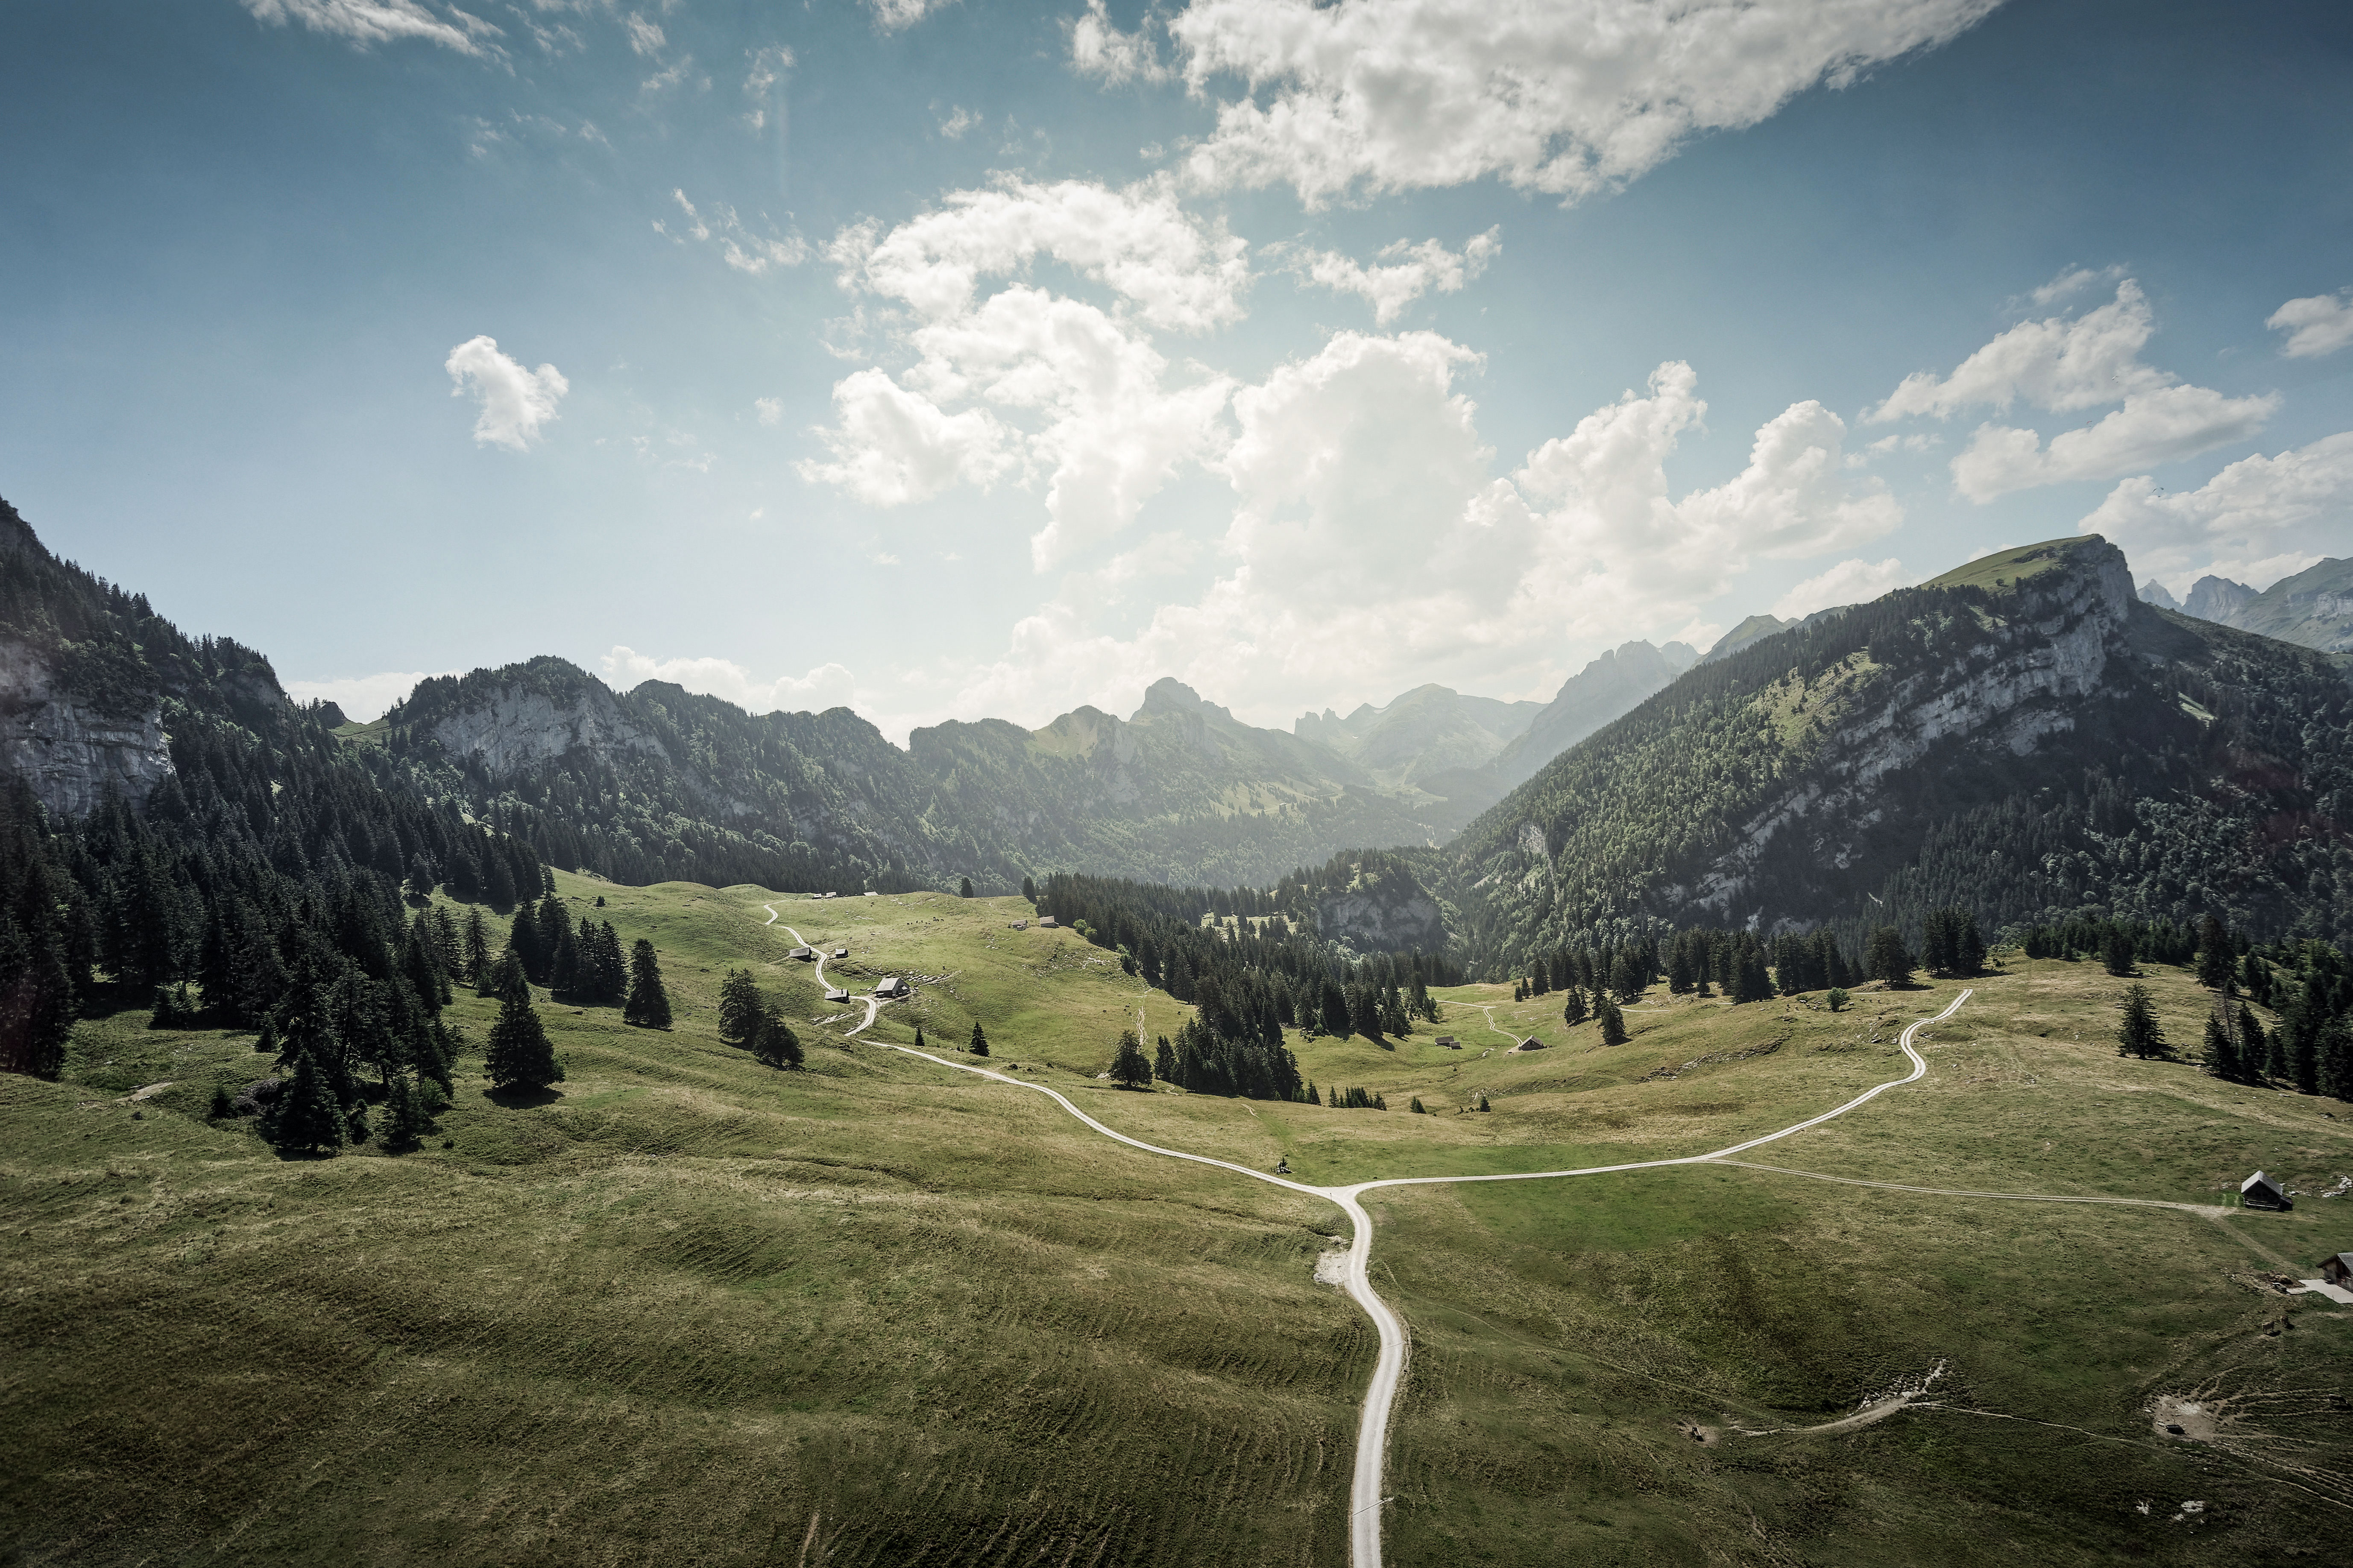
mountainous landforms, mountain, sky, highland, mountain range, nature, cloud, valley, alps, natural landscape, hill station, wilderness, hill, grass, mountain pass, grassland, tree, ridge, landscape, rural area, meadow, mount scenery, fell, pasture, plain, massif, road, photography, summit, meteorological phenomenon, national park, terrain, tourism